Saturn (band)

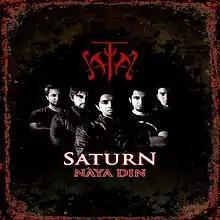
Saturn's Online Album cover for "Naya Din", 2013.

Saturn is a progressive rock band from Islamabad, Pakistan, formed in 2003. The group was founded by lead guitarist and songwriter Salman Zaidi and vocalist & lyricist Shahbaz Zaidi, who were later joined by bassist Aashir, drummer Shahbaz Asad, and rhythm guitarist Usman Ahmad Khan.